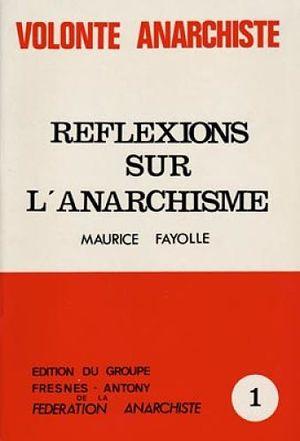
""Réflexions sur l'anarchisme"" de Maurice Fayolle, 1977."
L'anarchisme regroupe plusieurs courants de philosophie politique développés depuis le XIXᵉ siècle sur un ensemble de théories et de pratiques anti-autoritaires. Le terme libertaire, souvent utilisé comme synonyme, est un néologisme créé en 1857 par Joseph Déjacque pour renforcer le caractère égalitaire.
Maurice Fayolle, né le 8 mars 1909 à Paris et mort le 30 septembre 1970 à Paris, est un électricien et militant communiste libertaire.